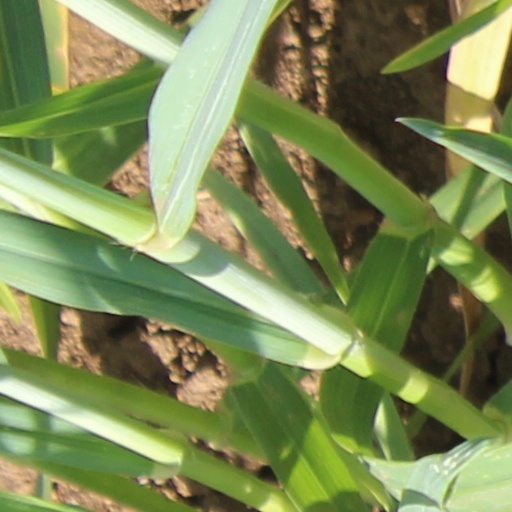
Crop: wheat